Henry II, Count of Sponheim-Starkenburg

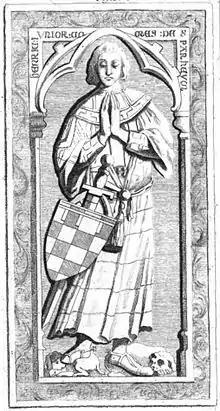
His gravestone

Henry II of Sponheim, the Younger (born between 1292 and 1295; died before 11 October 1323, Wolfstein) was a German nobleman of the house of Sponheim.